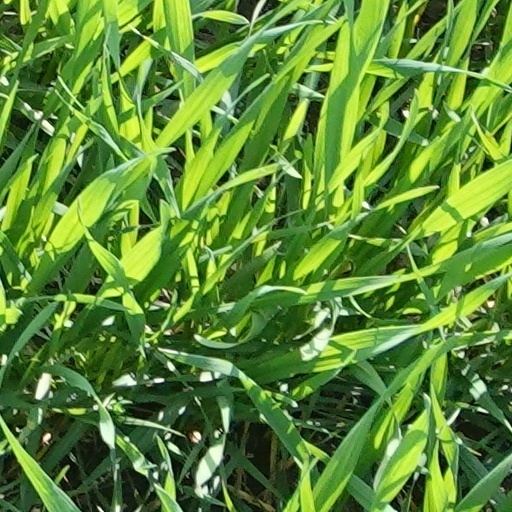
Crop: wheat